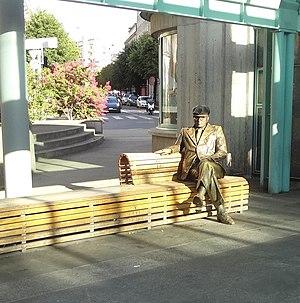
Rond-point de Plainpalais
Plainpalais est un quartier de la ville de Genève et une ancienne commune du canton du même nom.